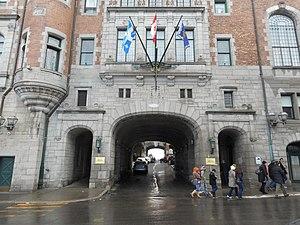
Le Château Frontenac, depuis la rue Saint-Louis, entrée par la rue des Carrière, Québec